Whiskey Bottom Road

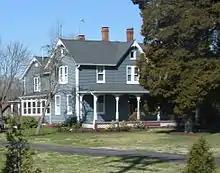
Joseph Travers House built in 1862

Most residents of Whiskey Bottom Road in this time were farmers. Typical crops that they would plant were butter beans and sugar corn, radishes, beets, eggplant, tobacco, and apple trees.